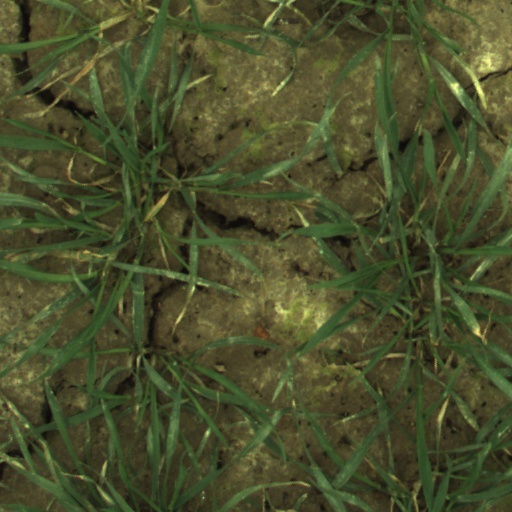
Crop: wheat